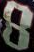
Number: 8